Ken Ridings

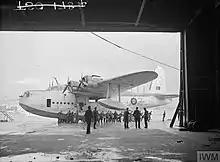
Short Sunderland "DW4004", the aircraft Ridings was shot down and killed in

Ridings enlisted in the Royal Australian Air Force in July 1941 and served as a flying officer. On 17 May 1943, a Short Sunderland took off from RAF Mount Batten in Devon with 12 people on board, including Ridings, who was serving in the role of first pilot. The plane was detailed to conduct an anti-submarine sweep over the North Atlantic Ocean. During the sweep, the Sunderland was shot down by Junkers Ju 88s, killing everybody on board.